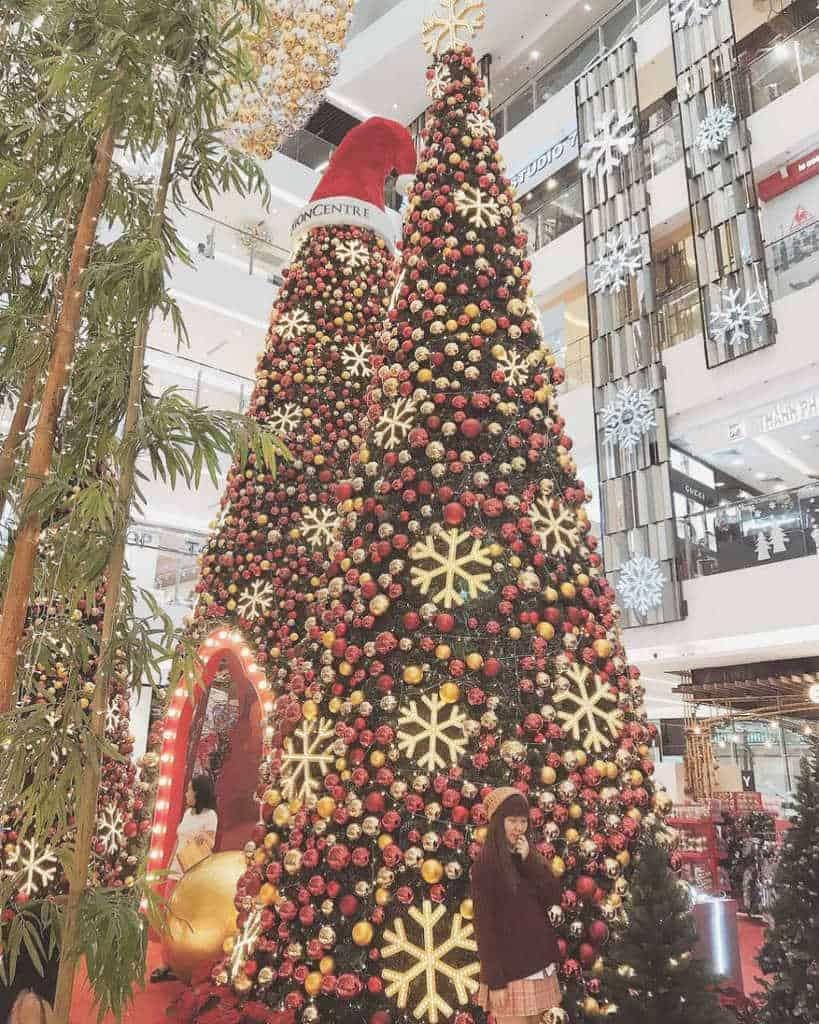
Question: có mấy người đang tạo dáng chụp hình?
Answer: có hai người đang tạo dáng chụp hình